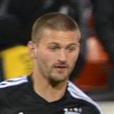
Age: 22